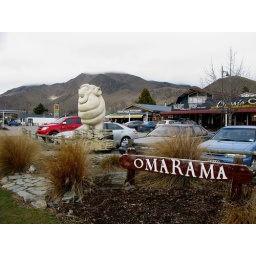
342-Omarama-We stopped for lunch in this charming mountain base